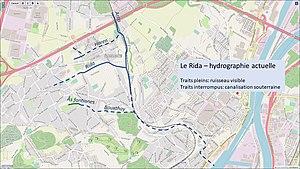
Le Rida est un ruisseau de Belgique, affluent de la Meuse. Il prend sa source à Vottem, traverse la ville de Herstal et se jette dans la Meuse.